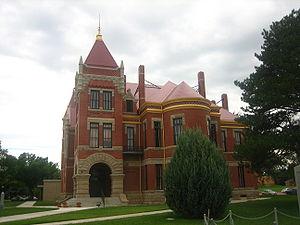
Le comté de Donley, en anglais : Donley County, est un comté situé dans le Panhandle, au nord de l'État du Texas aux États-Unis. Le siège de comté est la ville de Clarendon. Selon le recensement de 2010, sa population est de 3 677 habitants, estimée, en 2017, à 3 311 habitants.